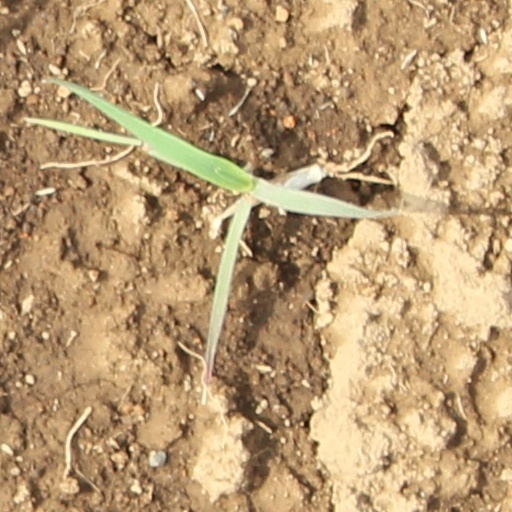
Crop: wheat